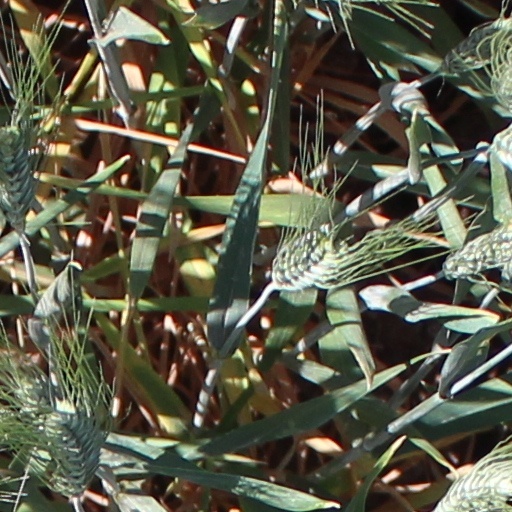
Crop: wheat